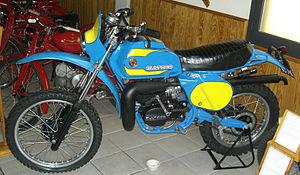
Bultaco est une marque espagnole de motocyclettes, créée en 1958 et dissoute en 1983, spécialisée tout d'abord dans les machines de route et de compétition sur circuit, puis dans les trois disciplines de tout-terrain : trial, enduro et moto-cross.